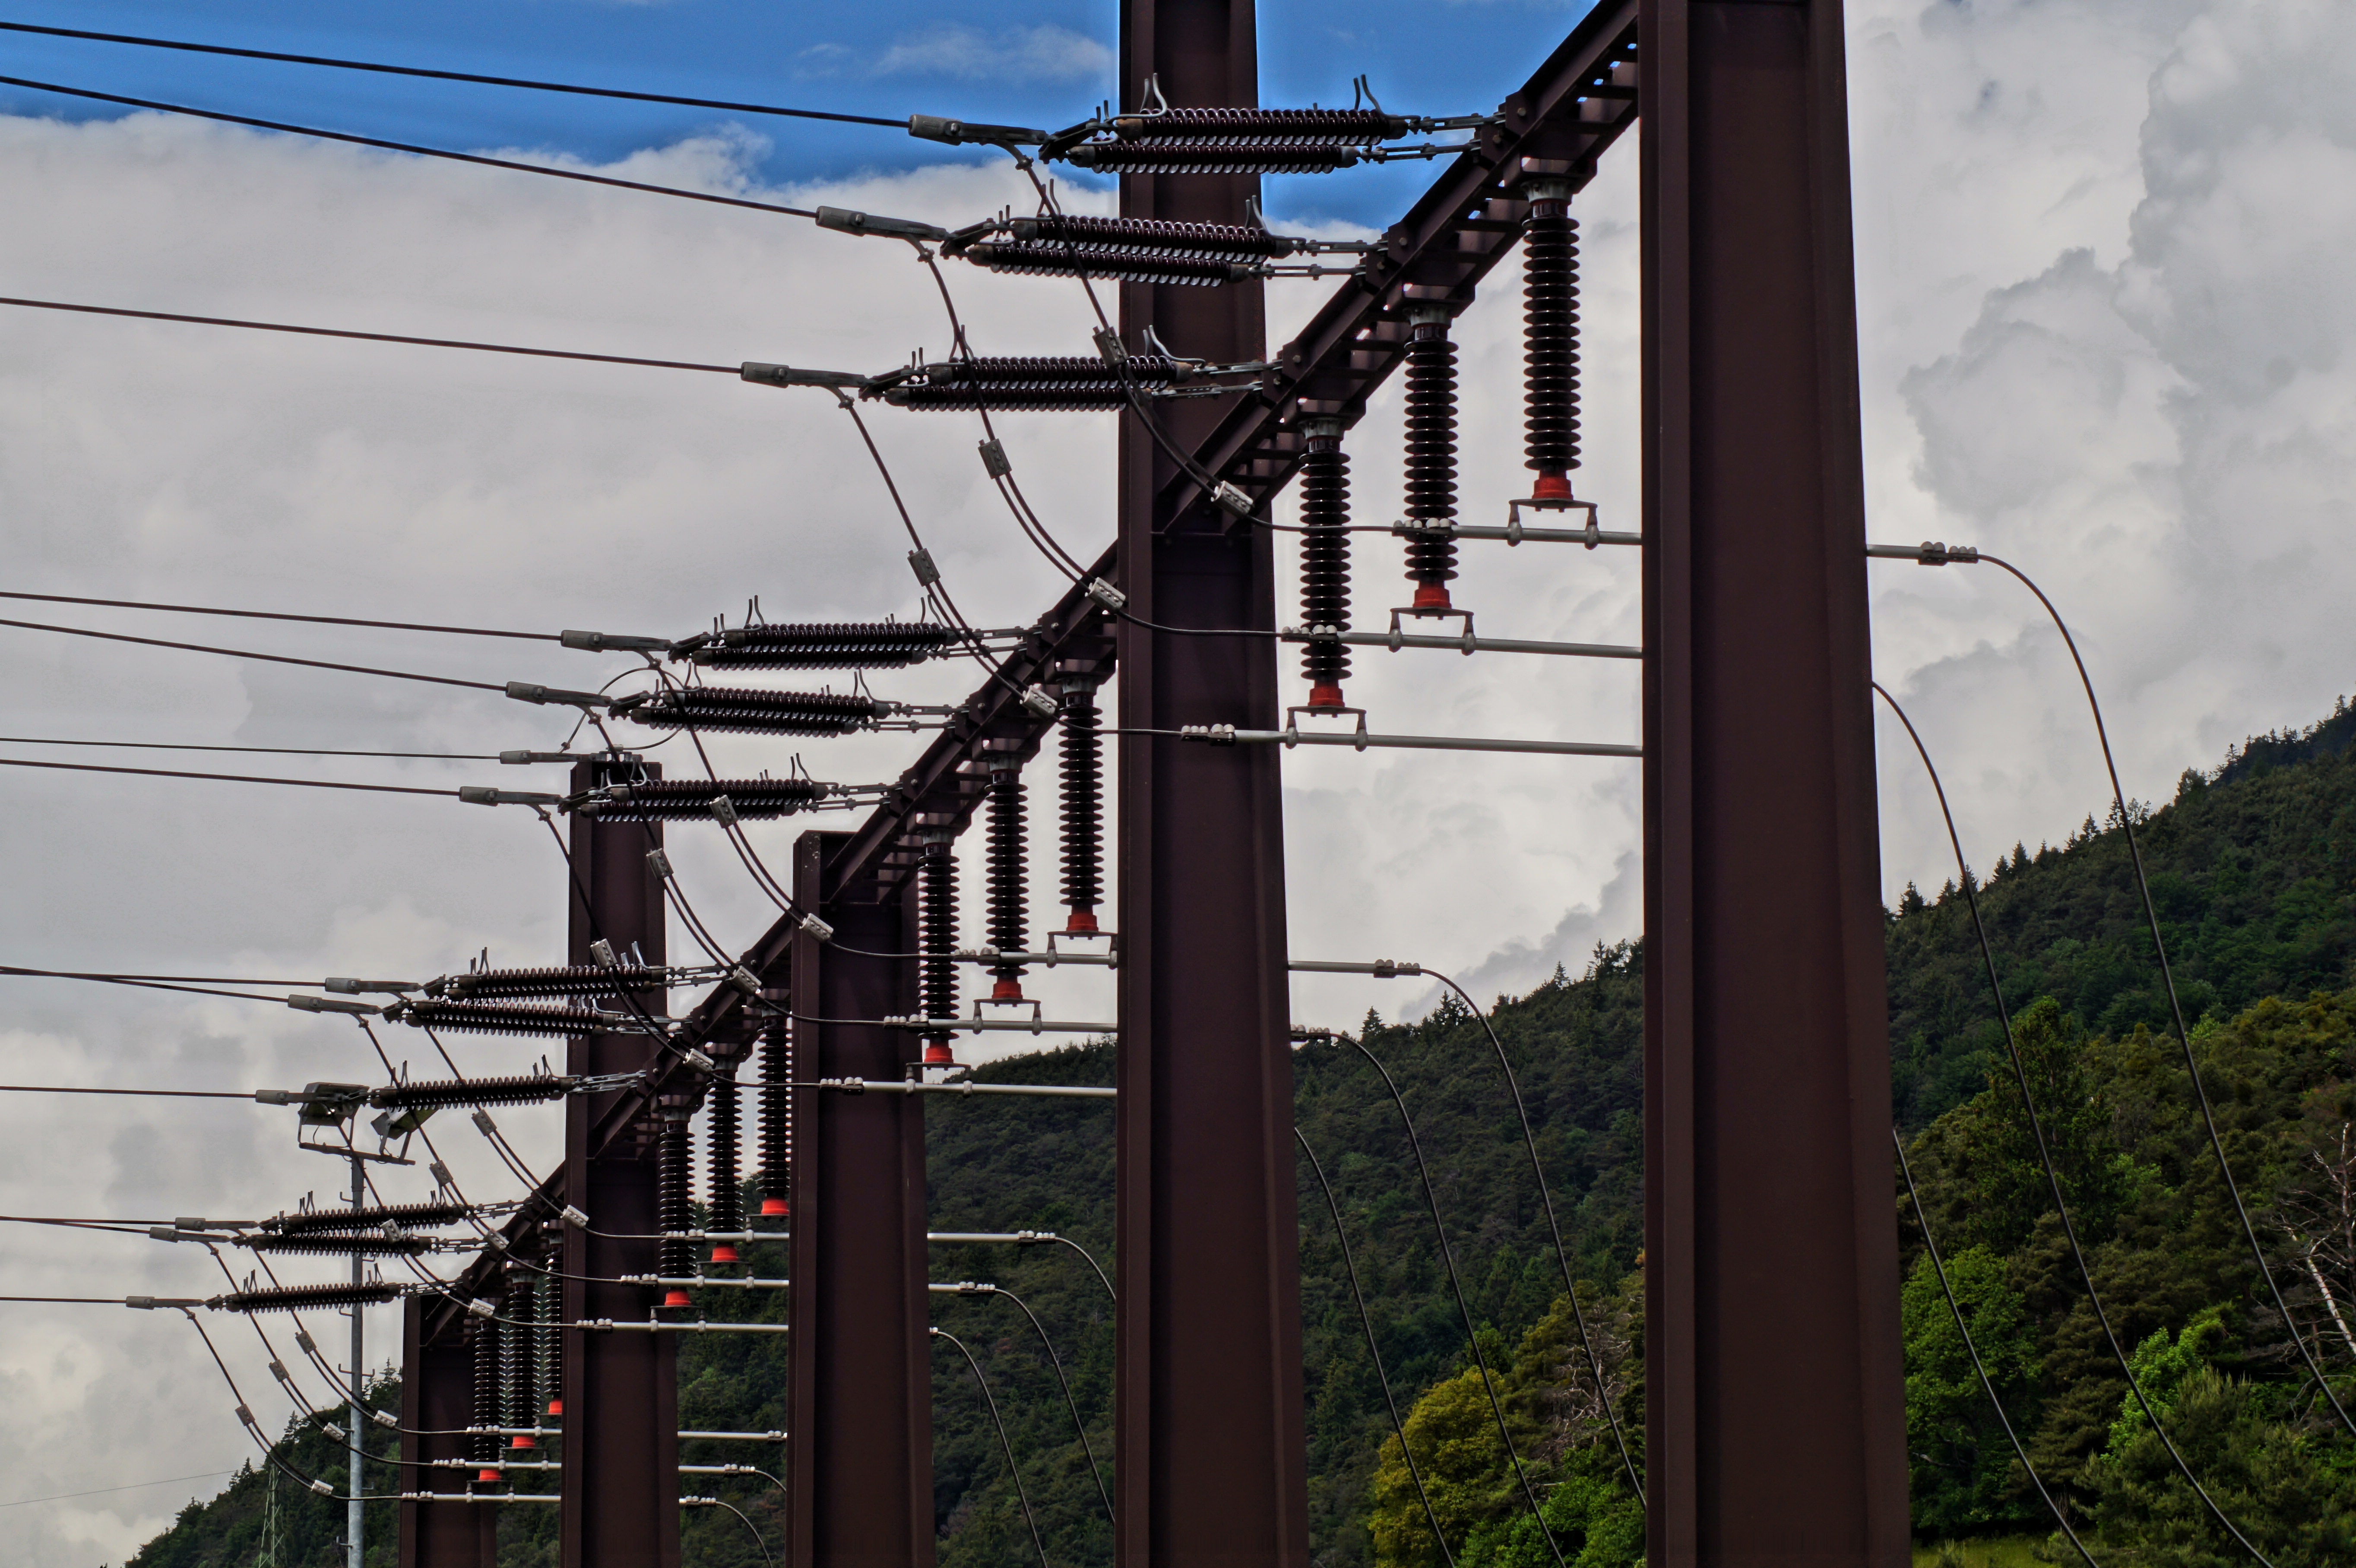
sky, technology, bridge, transport, line, tower, power line, mast, electricity, energy, high voltage, current, scaffolding, electric, dangerous, strommast, power poles, power supply, power lines, substation, landlines, 380kv, overhead power line